Rockefeller Brothers Fund

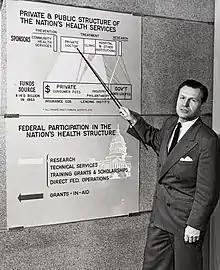

From 1956 to 1960, the Fund financed a study conceived by its then president, Nelson Rockefeller, to analyze the challenges facing the United States. Henry Kissinger was recruited to direct the project. Seven panels were constituted that looked at issues including military strategy, foreign policy, international economic strategy, governmental reorganization, and the nuclear arms race.